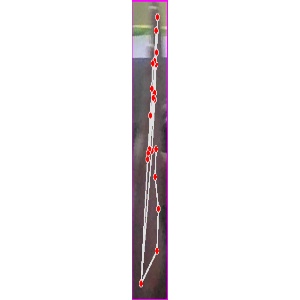
अक्षर: द